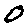
Label: 0